Farewell to Nostradamus

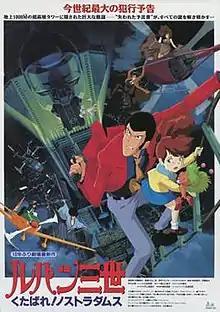
Theatrical release poster

is a 1995 Japanese animated science fiction action adventure comedy film. It is the fifth animated feature film based on the 1967–69 manga series "Lupin III" by Monkey Punch and the first time Lupin's voice is provided by Kanichi Kurita, following the death of Yasuo Yamada; a tribute to him appears after the credits in the original Japanese release.